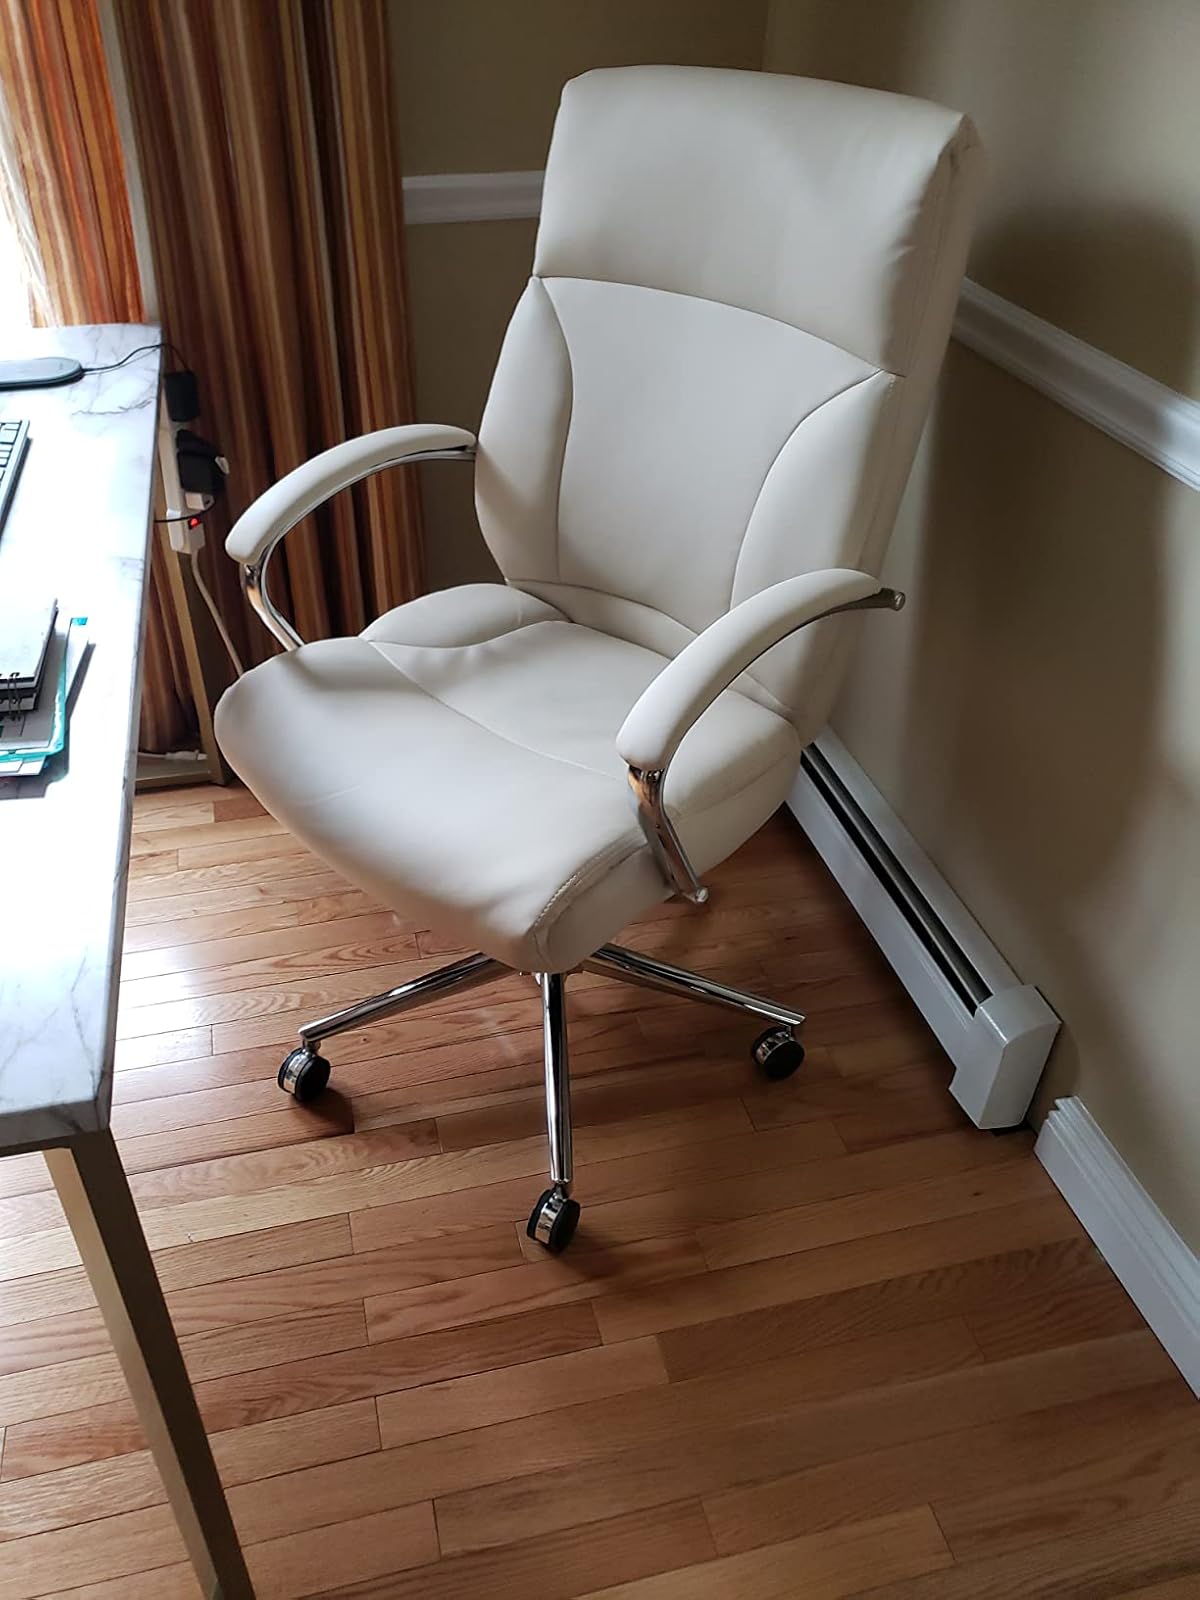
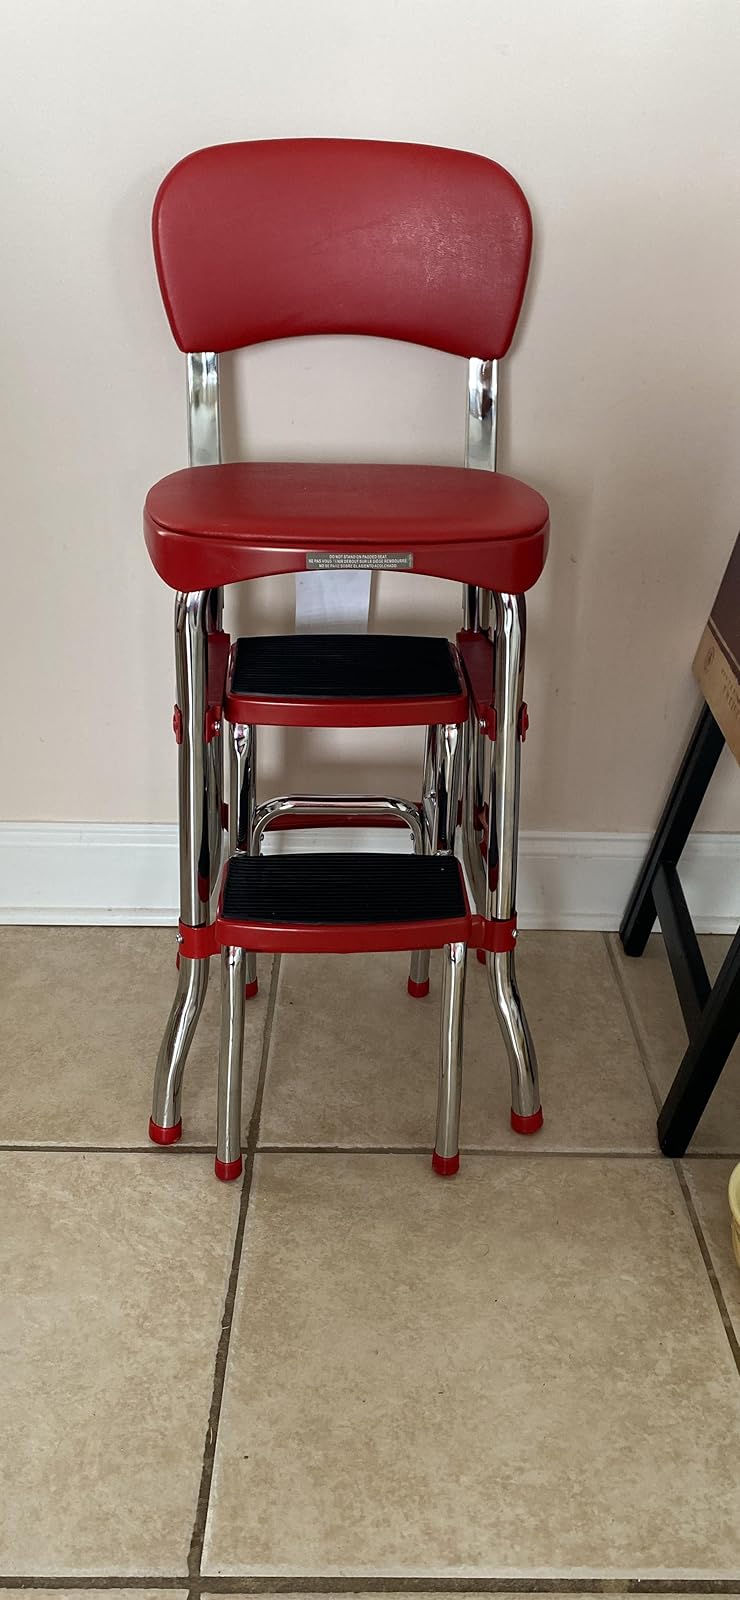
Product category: items_chair
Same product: no